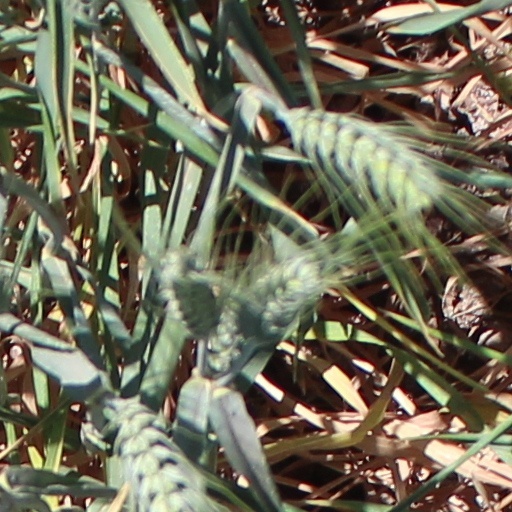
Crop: wheat